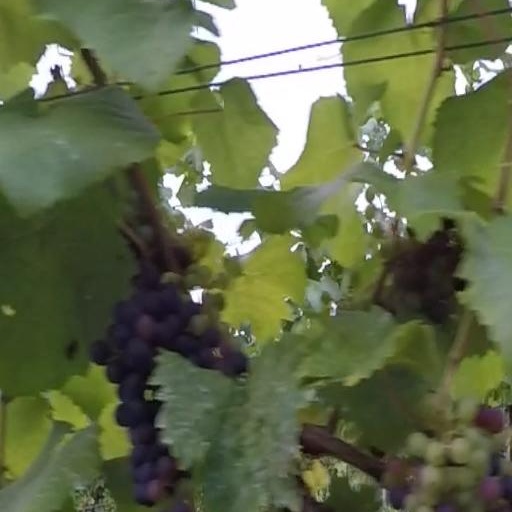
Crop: grape